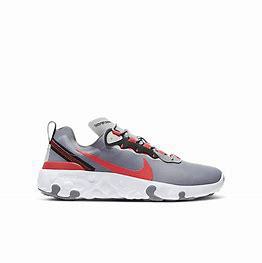
Brand: Nike
Model: Renew Element 55